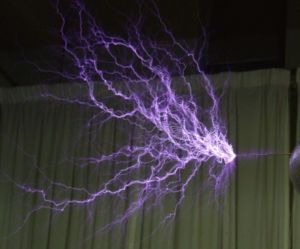
Tesla-transformator
Tesla-transformator udladning i almindelig luft.
Tesla-transformatoren er en type transformator opkaldt efter sin opfinder, Nikola Tesla. Den er speciel derved, at spolerne har luft-kerne, og at koblingen mellem spolerne er lav, typisk K=0,15. Det er en resonans transformator, hvilket vil sige at både primær og sekundær vikling er forbundet i parallel med en kondensator, der frembringer en L-C kreds. Disse kredse svinger ved samme frekvens.